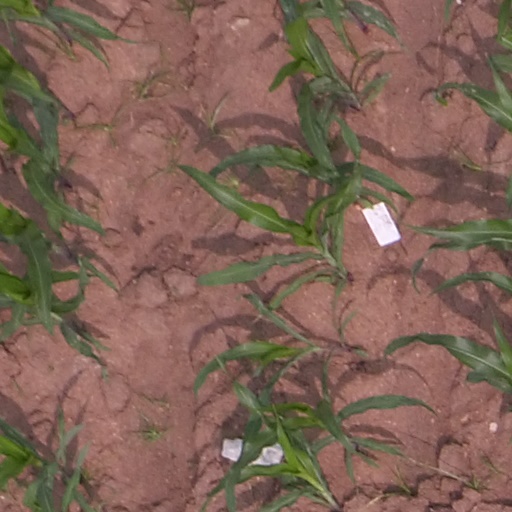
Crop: maize; corn